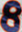
Number: 8